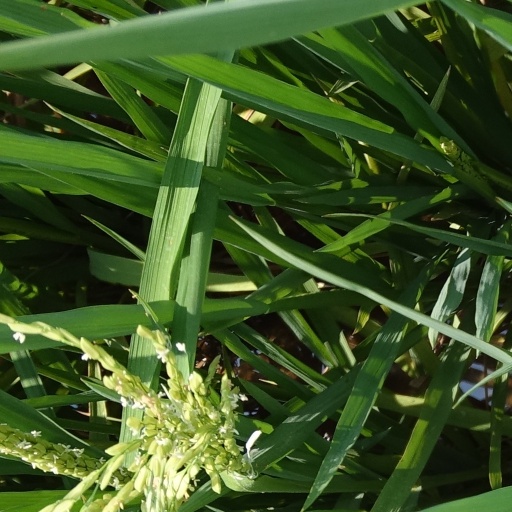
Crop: rice